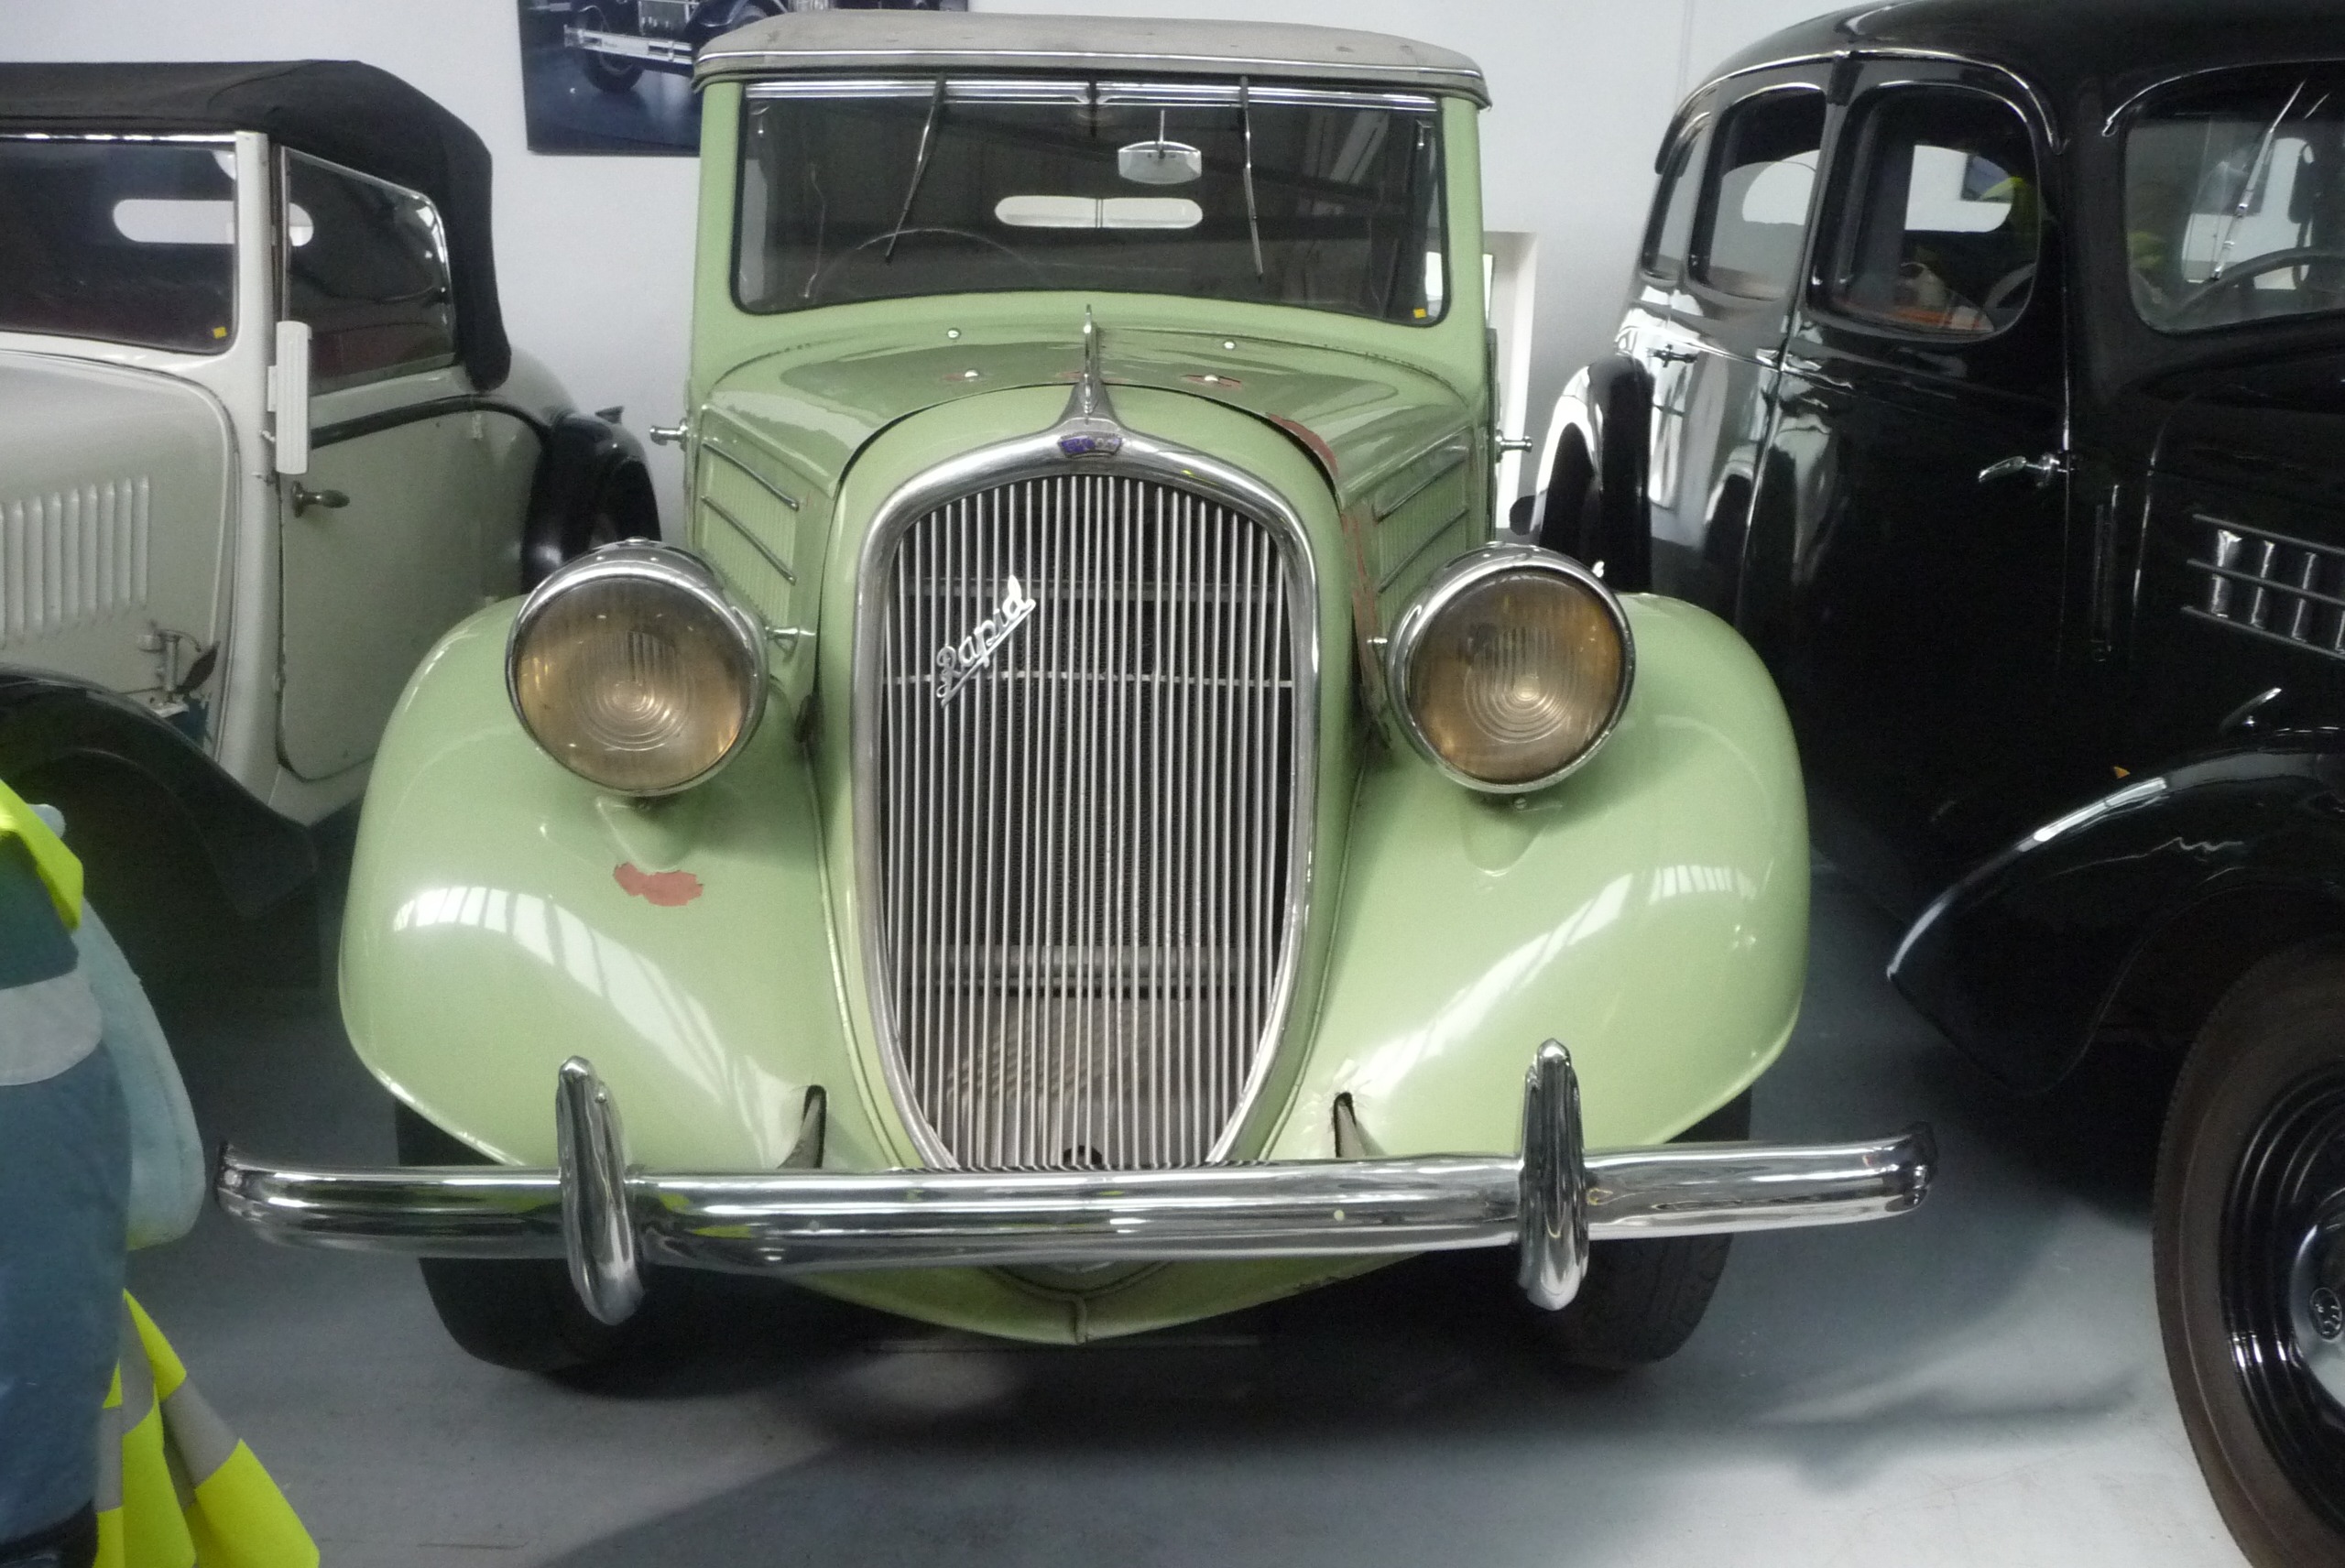
car, vintage, old, green, vehicle, museum, classic car, motor vehicle, vintage car, front, skoda, classic, czech, antique car, hot rod, automotive exterior, automotive design, mid size car, mlada boleslav